James Plaskett

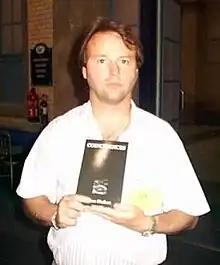

Harold James Plaskett (born 18 March 1960) is a British chess grandmaster and writer.